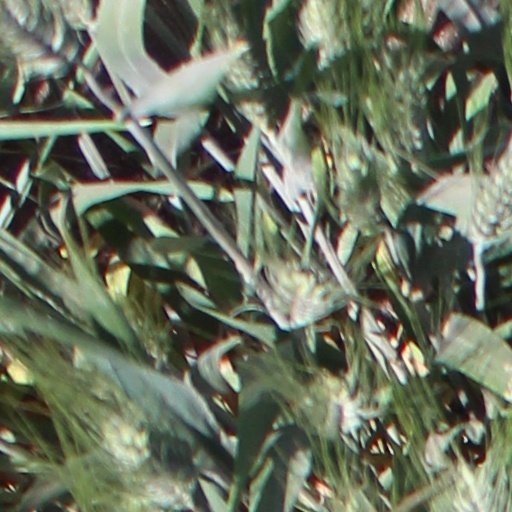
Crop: wheat